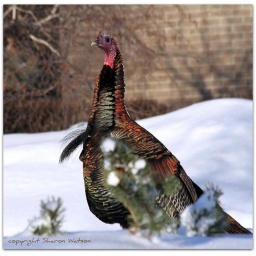
Wild Turkeys: male above &amp;amp; female below - spend the winter in same or mixed sex flocks.